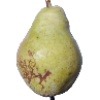
Label: pear_williams